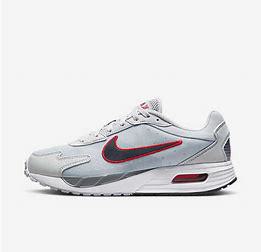
Brand: Nike
Model: Air Max Solo